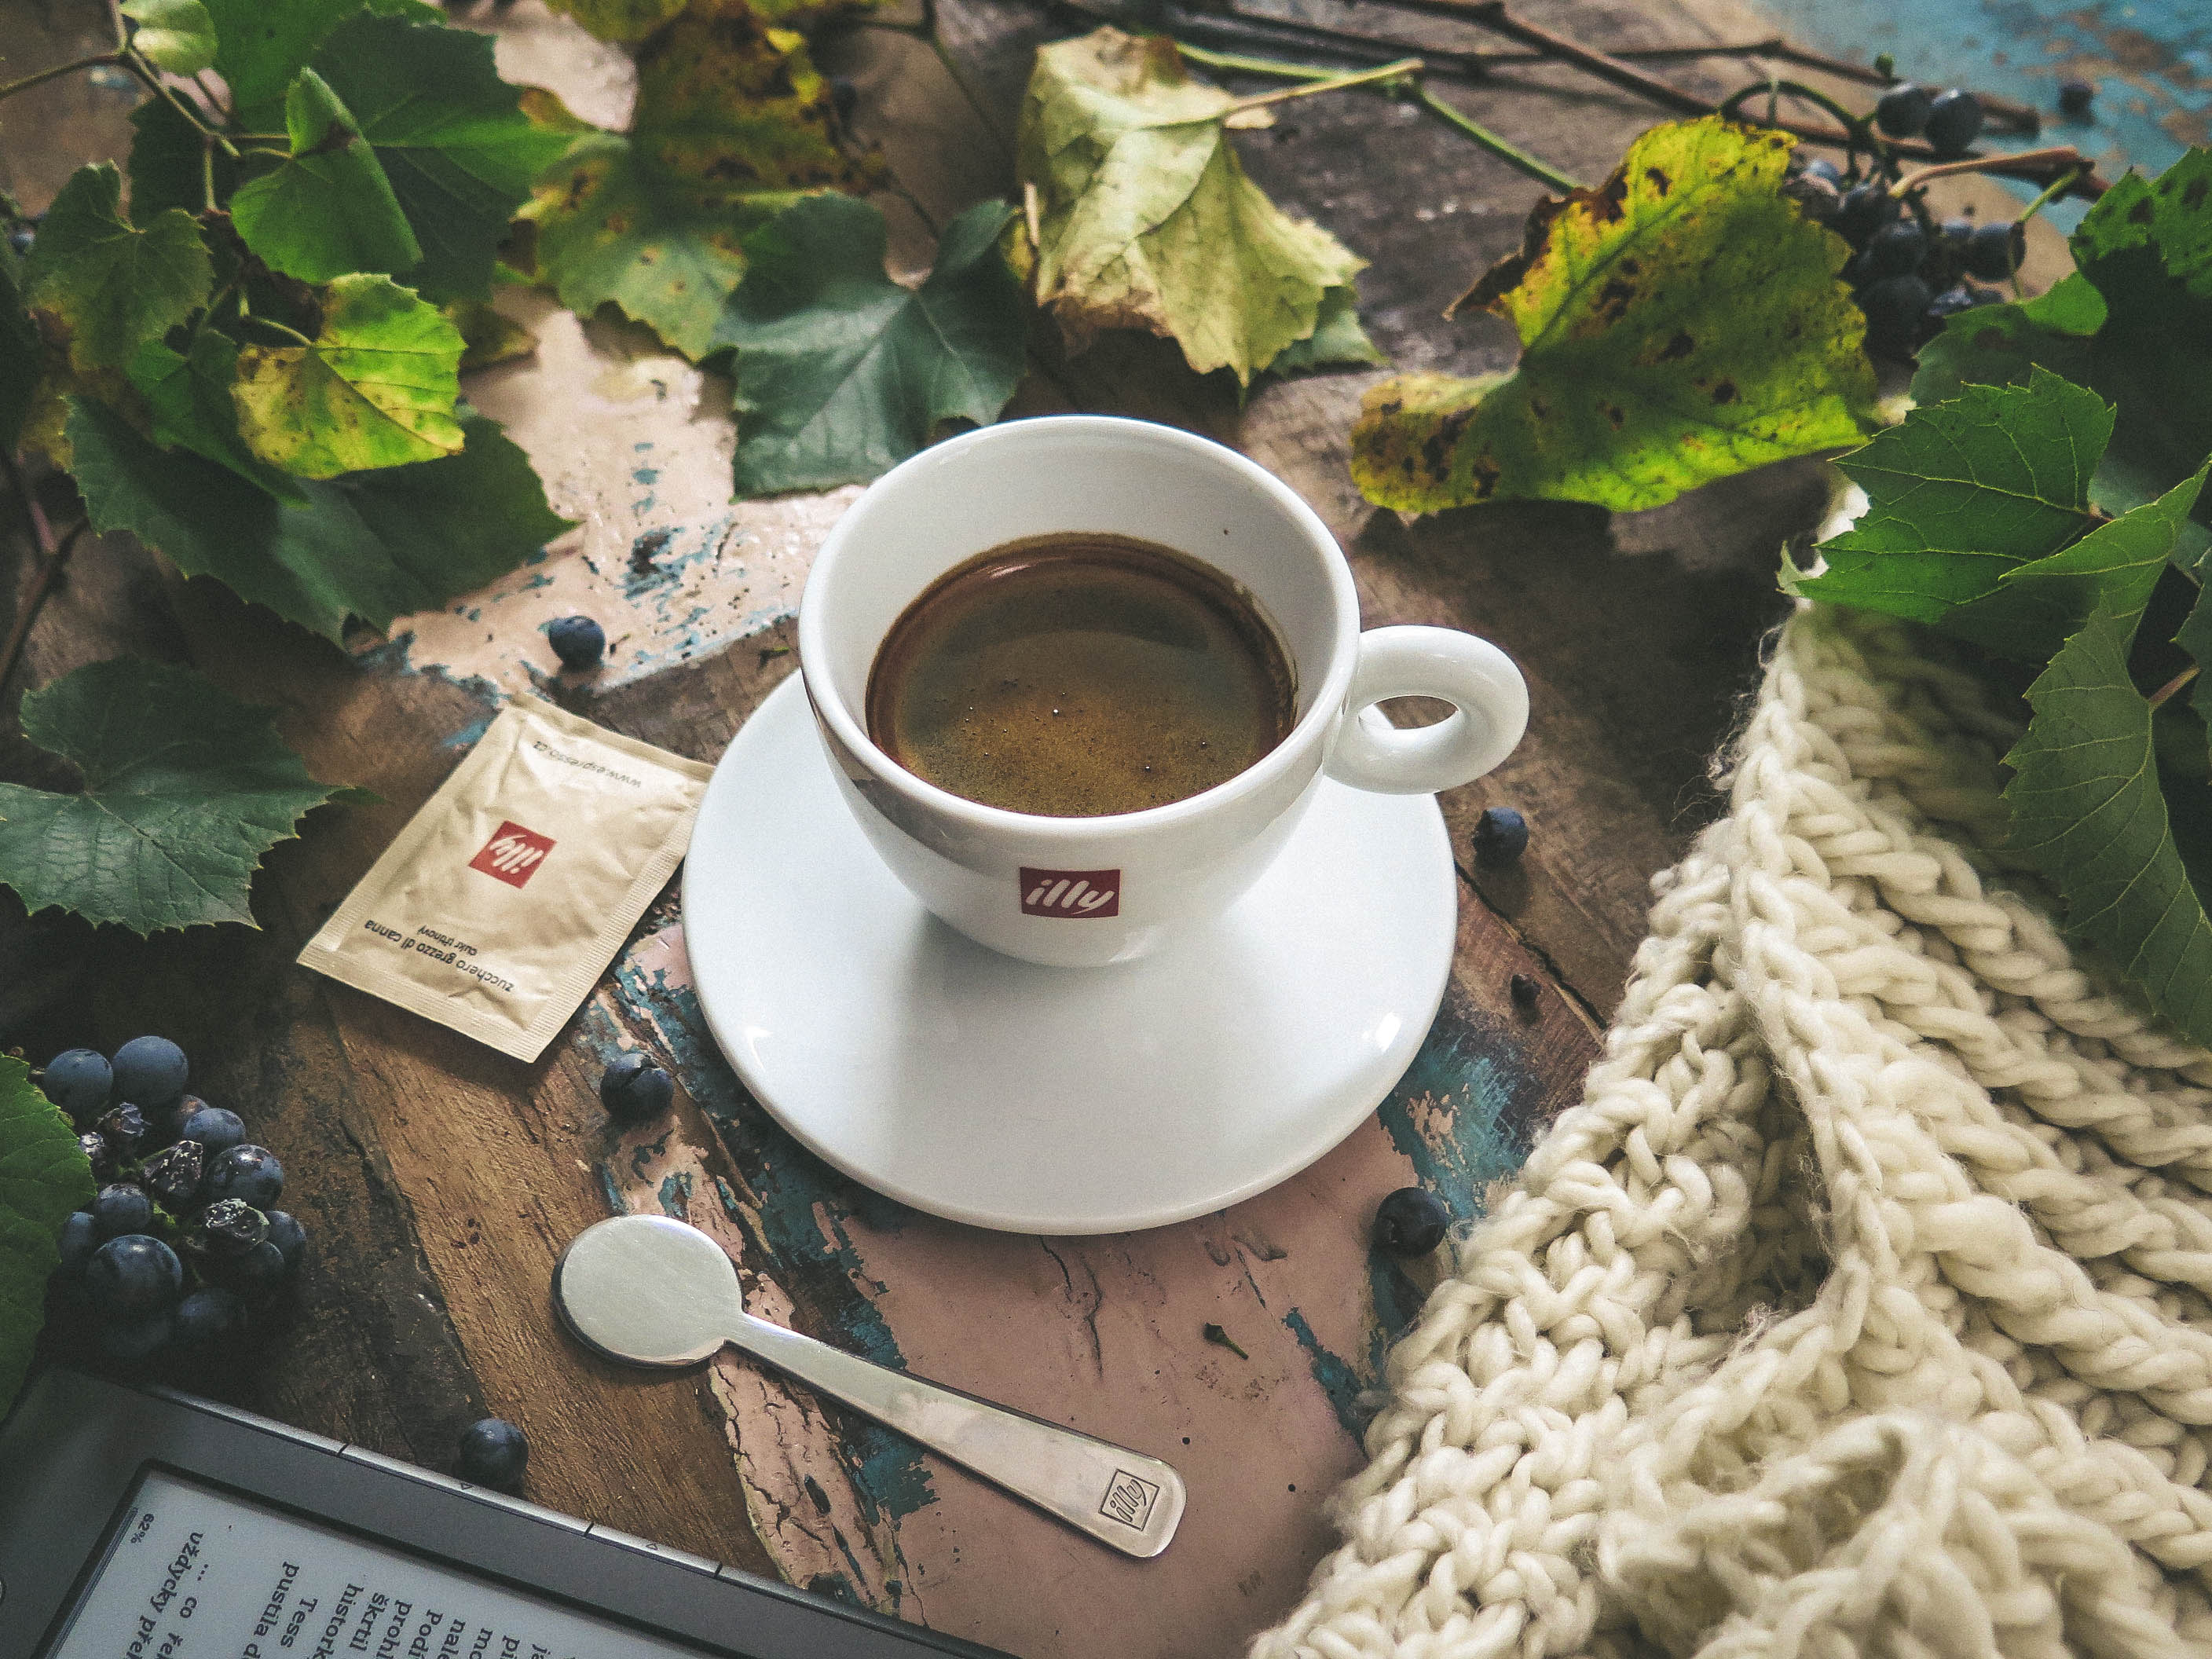
table, coffee, wood, tea, leaf, flower, rustic, dark, cup, food, green, produce, color, autumn, drink, breakfast, spoon, close up, leaves, textile, art, blueberries, hot, wooden, fruits, illy, sachet